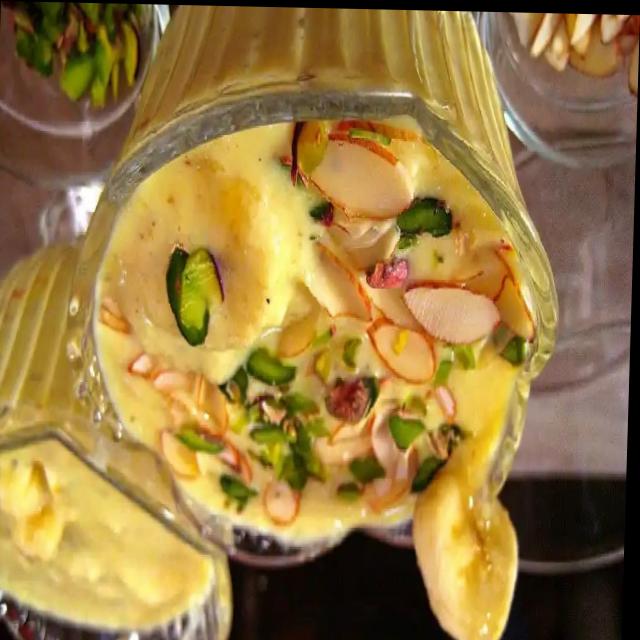
Dish: kheer